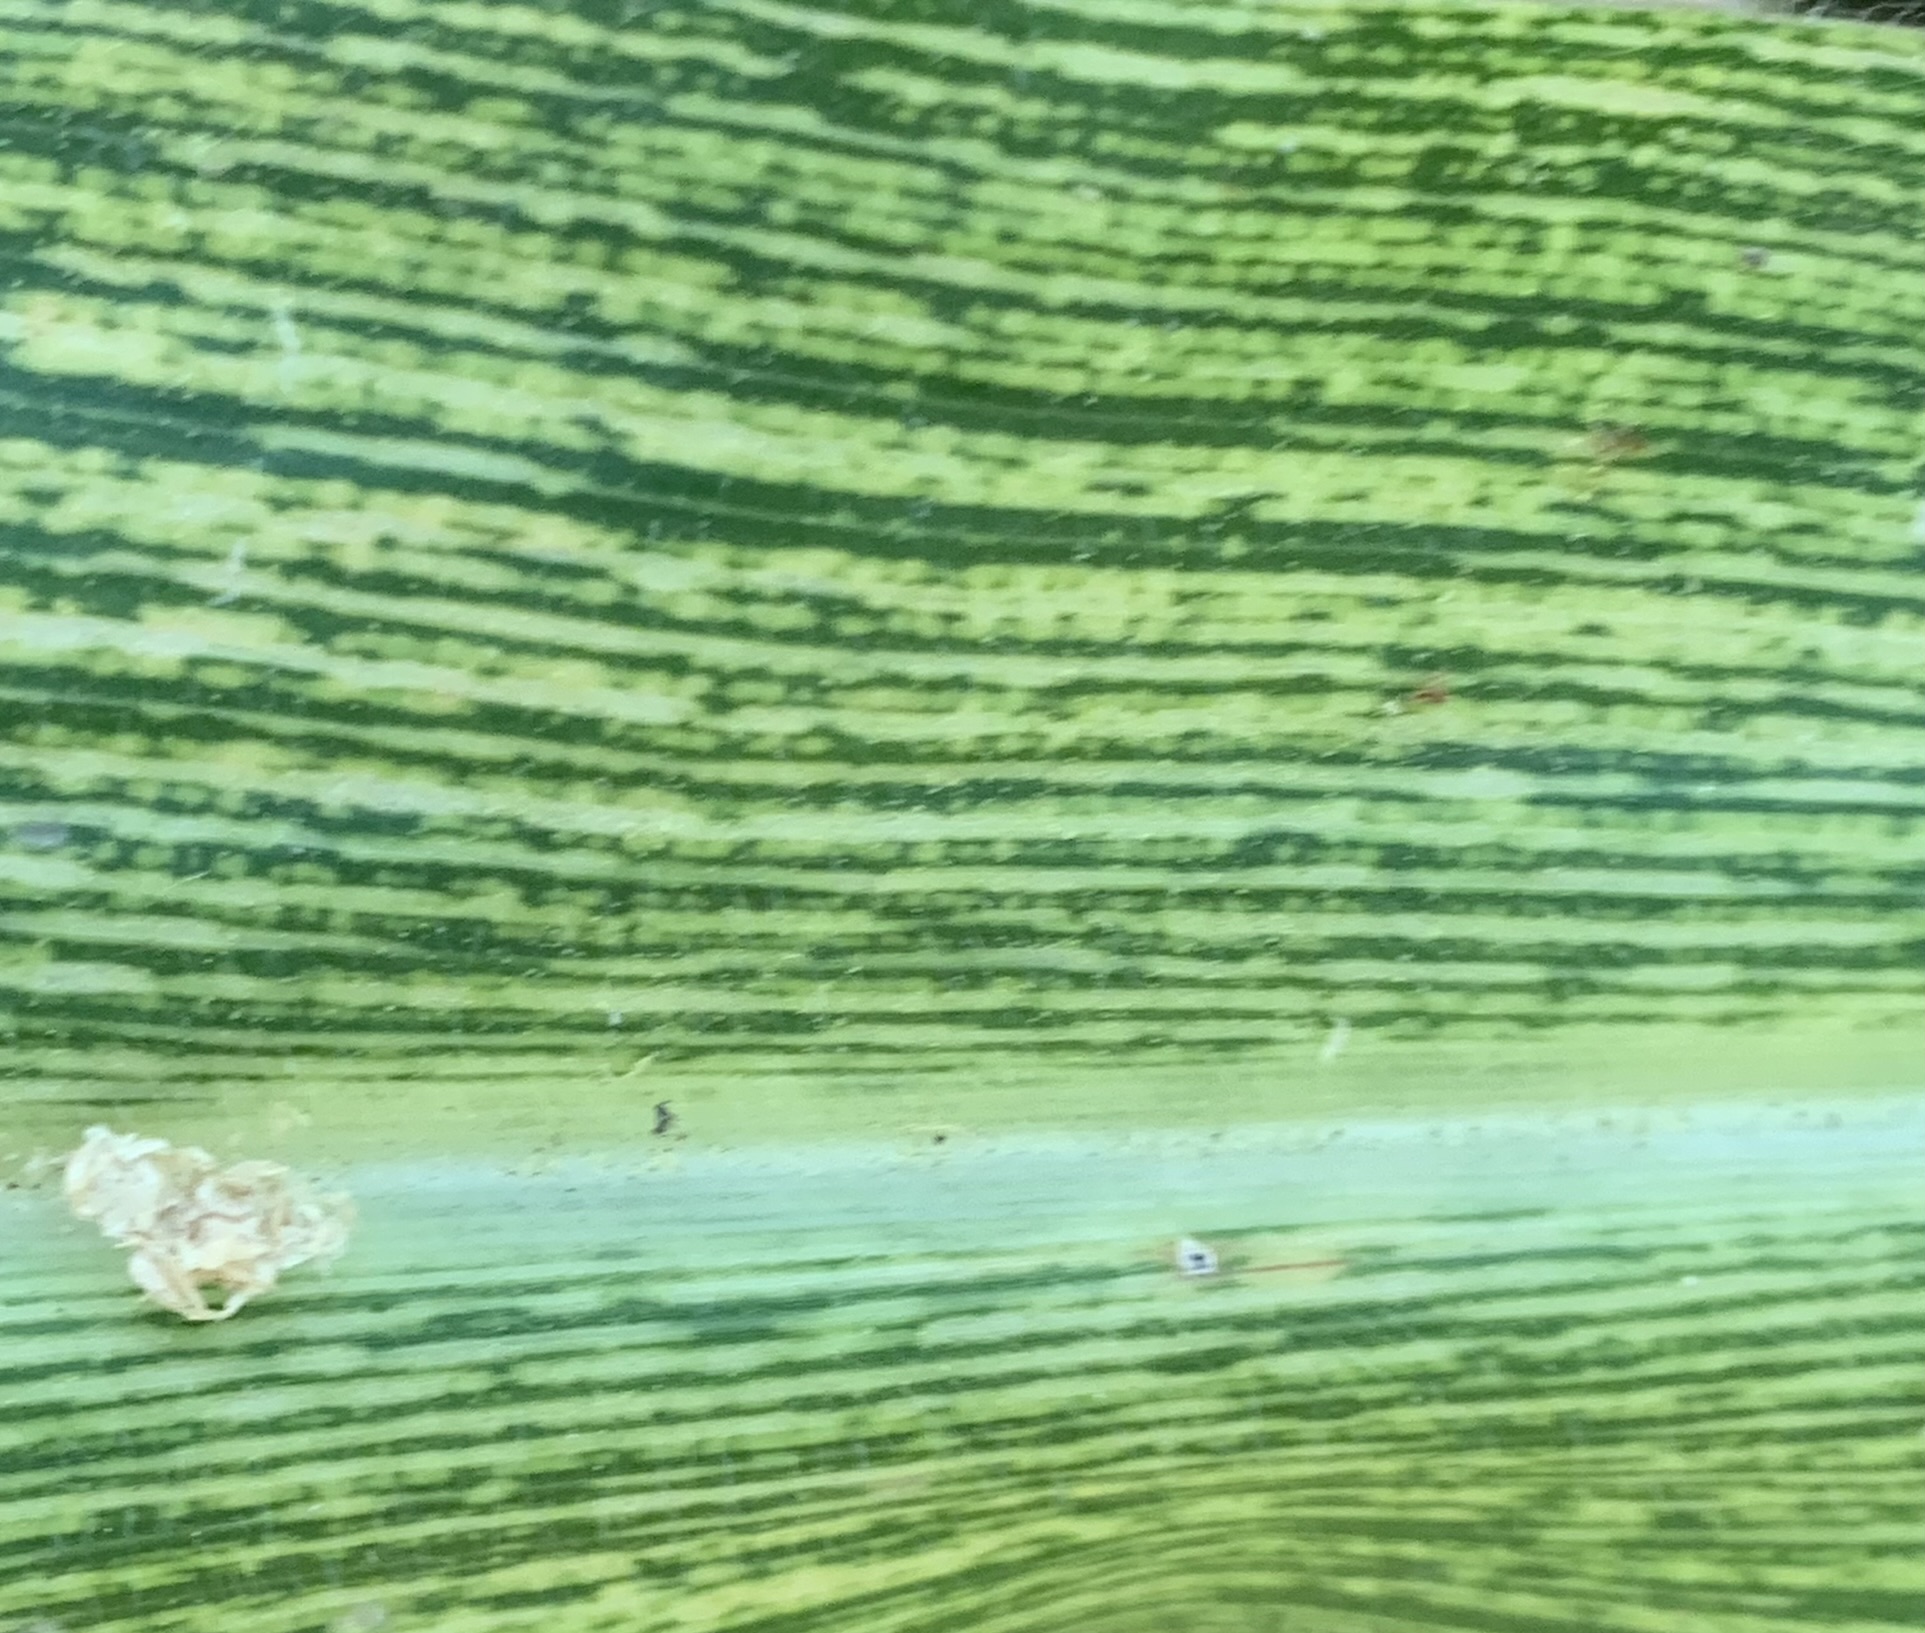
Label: MSV